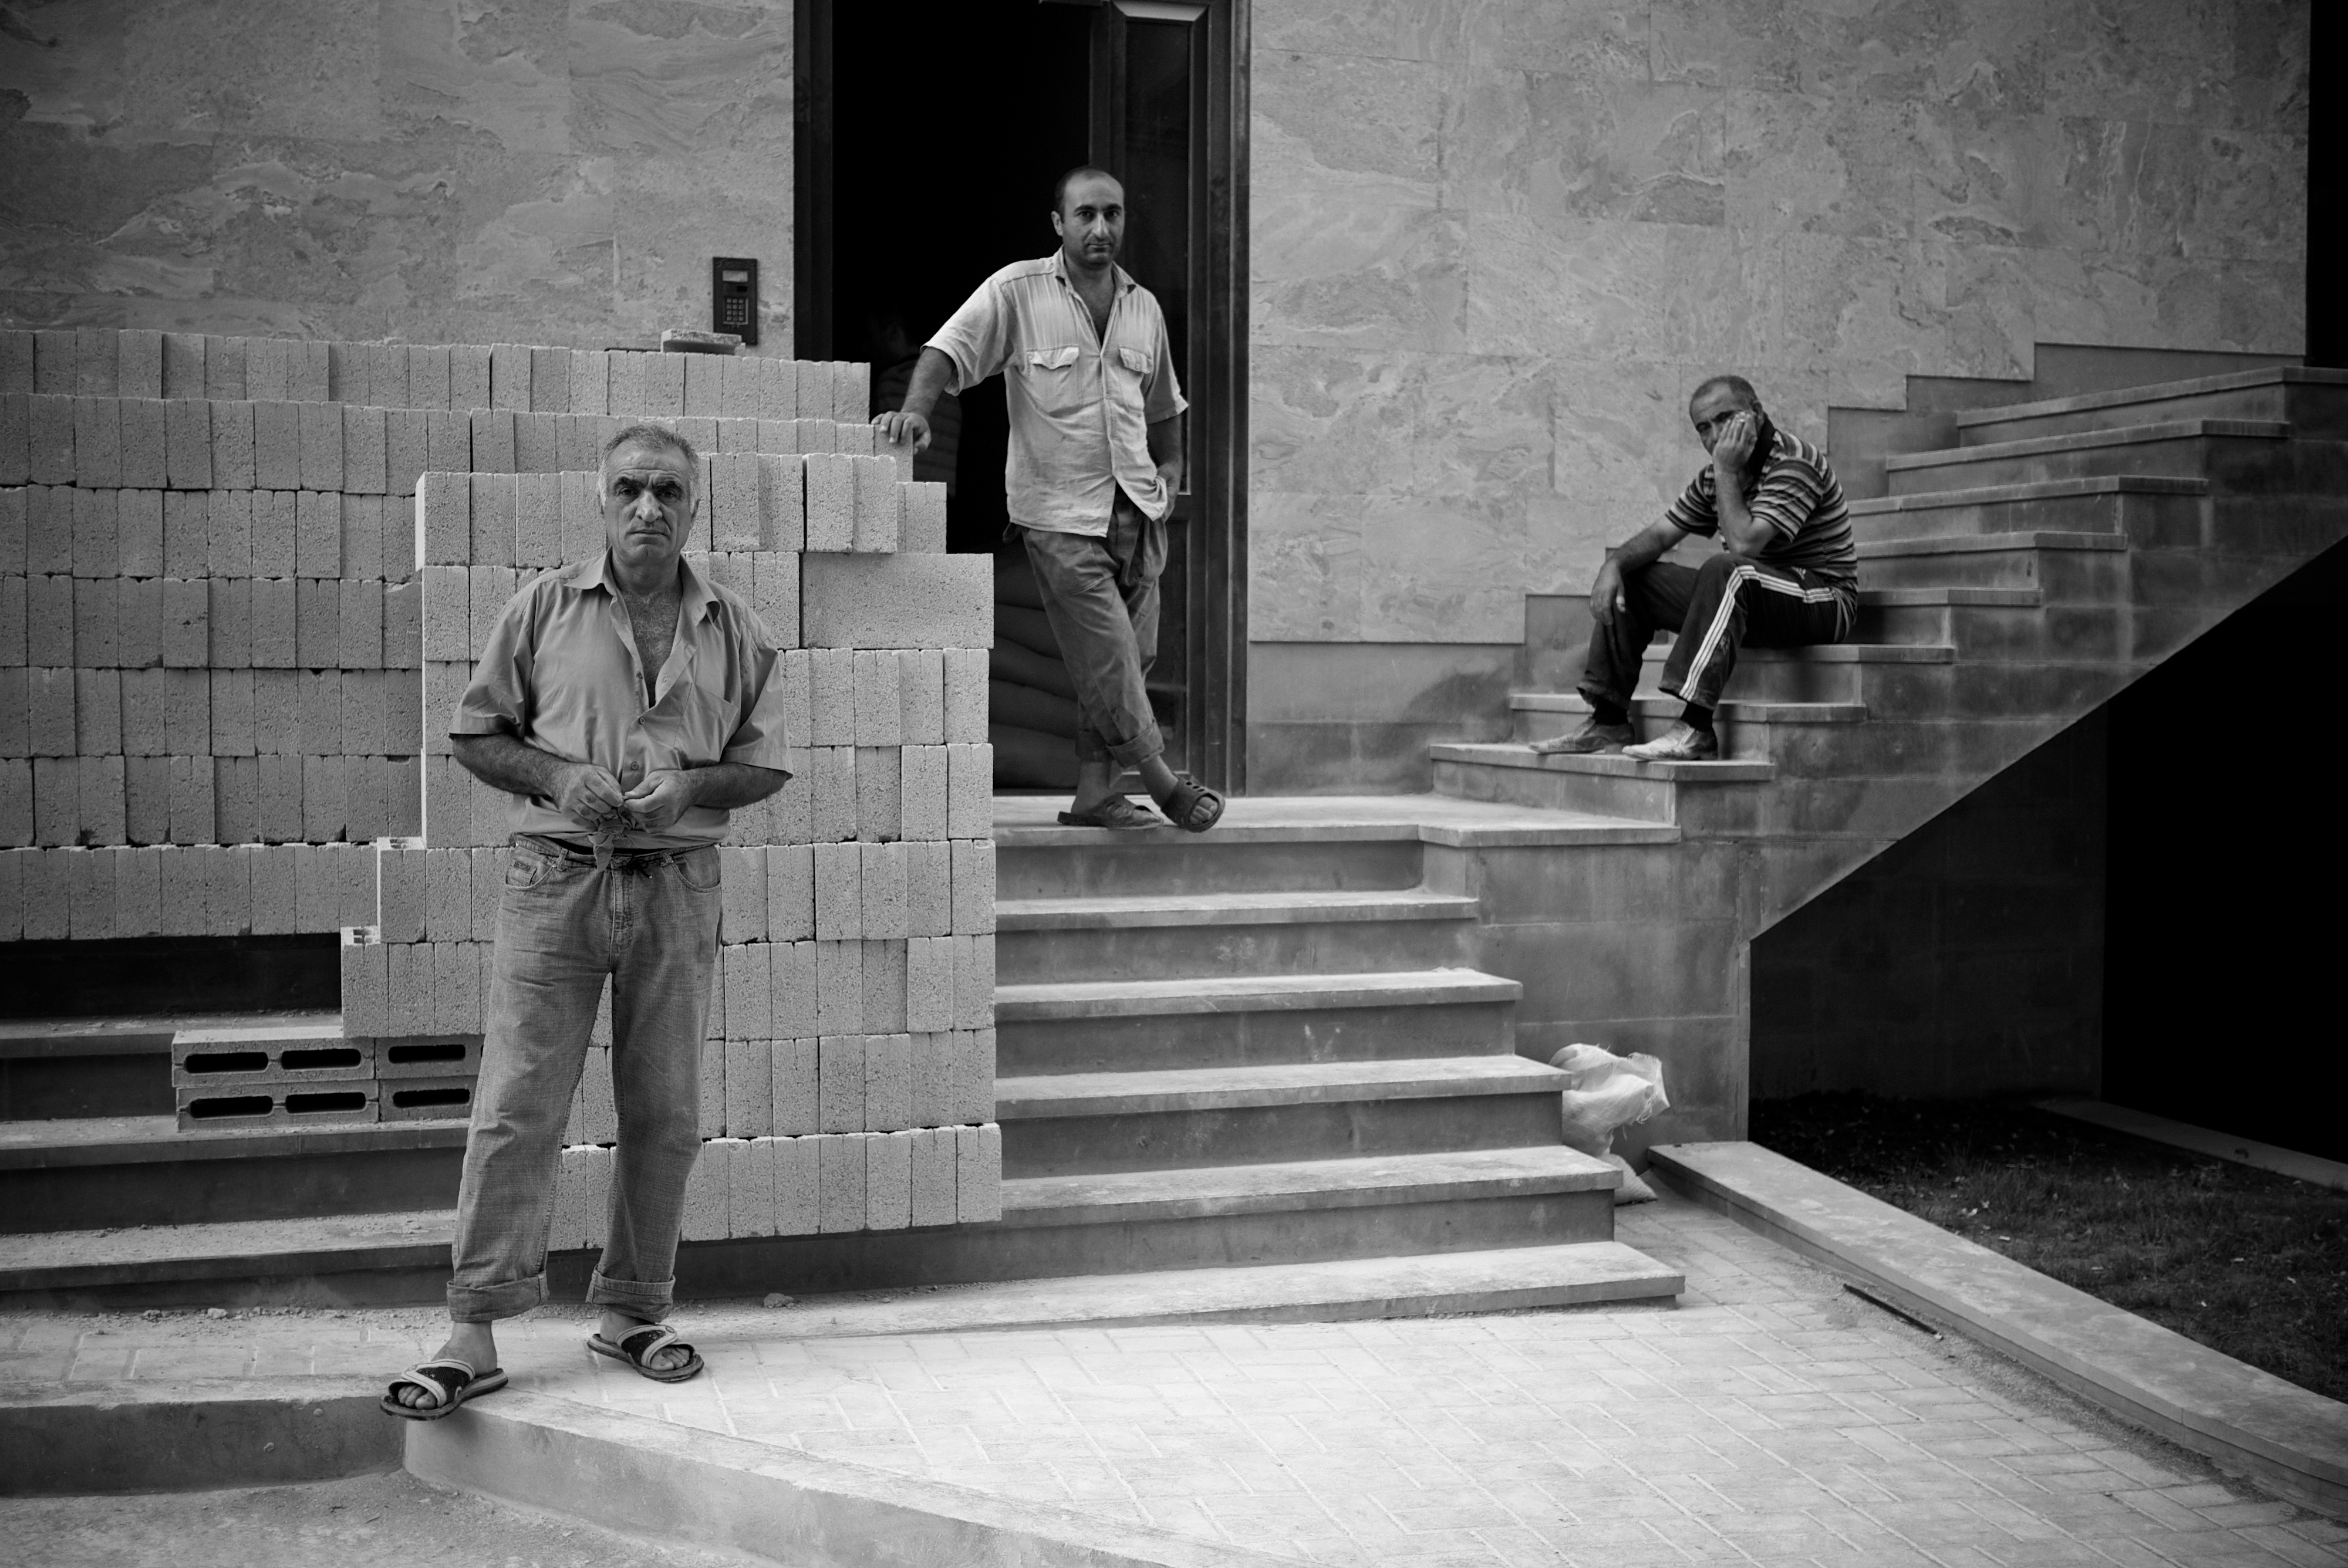
black and white, white, street, photography, ebook, training, darkness, black, monochrome, streetphotography, flickr, thomas, video, olympus, photograph, omd, image, fuji, leica, monochrom, leuthard, hcb, thomasleuthard, streettogs, monochrome photography, film noir, human positions